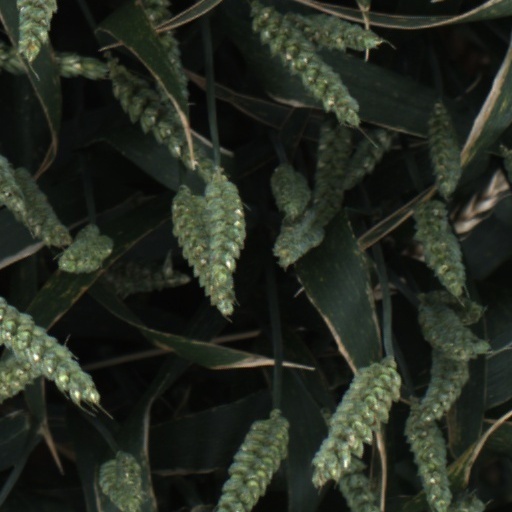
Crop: wheat